Tourism in Nakhchivan Autonomous Republic

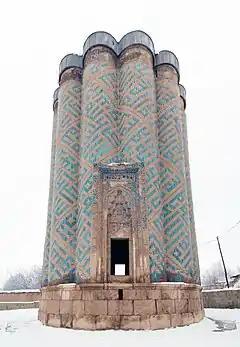
Garabaghlar Mausoleum

Momuna Khatun Tomb is “one of the pearls of the Eastern architecture”. This historical monument was built in 1186 in the west part of Nakhchivan city by the architect Ajami Abubakir Nakhchivani, the founder of school of architecture in Azerbaijan. Momuna Khatun was wife of the founder of Azerbaijan Atabay state, Shamsaddin Eldaniz, who ordered the establishment of this tomb after his wife. The tomb was built on the grave of Momuna Khatun. Some investigators indicated that Shamsaddin Eldaniz and his wife Momuna Khatun and their son Mahammad Jahan Pahlavan were buried in the tomb.